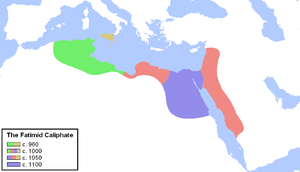
L'Algérie a connu une multitude d'États indépendants avant l'avènement de l'Algérie moderne.
Al-Mansuriya ou Mansuriyya est une ancienne cité située près de Kairouan en Tunisie. Elle est pendant un siècle la capitale du califat des Fatimides durant le règne des califes Al-Mansur et Al-Muizz li-Dîn Allah.